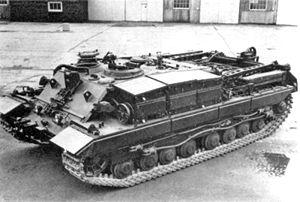
Le FV214 Conqueror, aussi connu sous l'appellation de Tank, Heavy Gun No 1 120 mm Conqueror était un char lourd britannique de la Guerre froide. Il fut conçu pour répondre au char lourd soviétique IS-3. Son canon de 120 mm nettement plus gros que l'Ordnance QF 20 pounder de 83,4 mm des chars Centurion de l'époque lui permettait de fournir un appui anti-char à longue portée. Chaque régiment blindé des troupes d'occupation britanniques en Allemagne en reçut neuf ; ils opéraient habituellement par trois. Mis en service en 1955, il fut remplacé par le char de combat Chieftain en 1966, sans avoir jamais combattu.